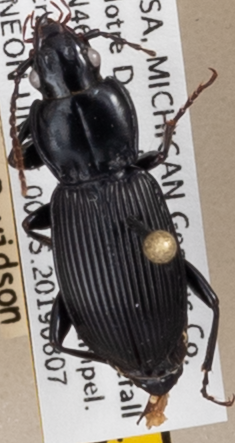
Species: Pterostichus coracinus
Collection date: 2019-08-07
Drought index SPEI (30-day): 0.582
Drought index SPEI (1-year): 1.77
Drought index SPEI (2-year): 2.09